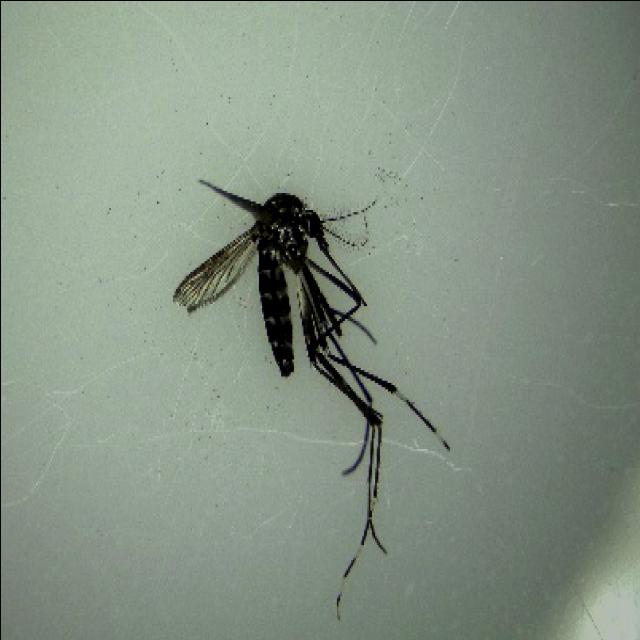
Species: aedes_albopictus